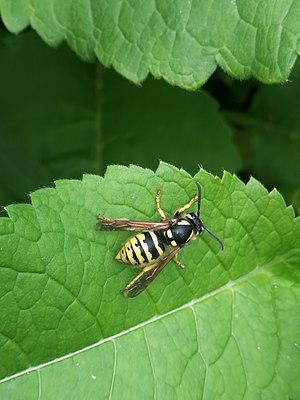
Dolichovespula omissa est une espèce d'insectes de l'ordre des hyménoptères, une guêpe coucou qui vit en tant que parasite social de la guêpe des bois. Leur piqûre est douloureuse chez l'Homme.